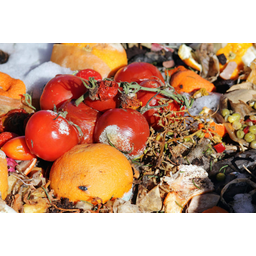
Label: generalcompost